Toccata and Fugue in D minor, BWV 565

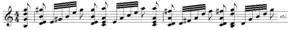
Quadruple stops, not uncommon for 18th-century solo violin music, could have been used in passages such as this, taken from the ending.

The other hypothesis elaborated by Williams is that BWV 565 may have been a transcription of a lost solo violin piece. Parallel octaves and the preponderance of thirds and sixths may be explained by a transcriber's attempt to fill in harmony which, if preserved as is, would be inadequately thin on a pipe organ. This is corroborated by the fact that the subject of the fugue, and certain passages (such as bars 12–15), are evidently inspired by string music. Bach is known to have transcribed solo violin works for organ at least twice: the first movement of the Partita in E major for solo violin, BWV 1006, was converted by Bach into the solo organ part of the opening movement of the cantata "Wir danken dir, Gott, wir danken dir", BWV 29. Bach also transcribed the Fugue movement of Sonata in G minor for solo violin, BWV 1001, as the second half of Prelude and Fugue in D minor for organ, BWV 539.